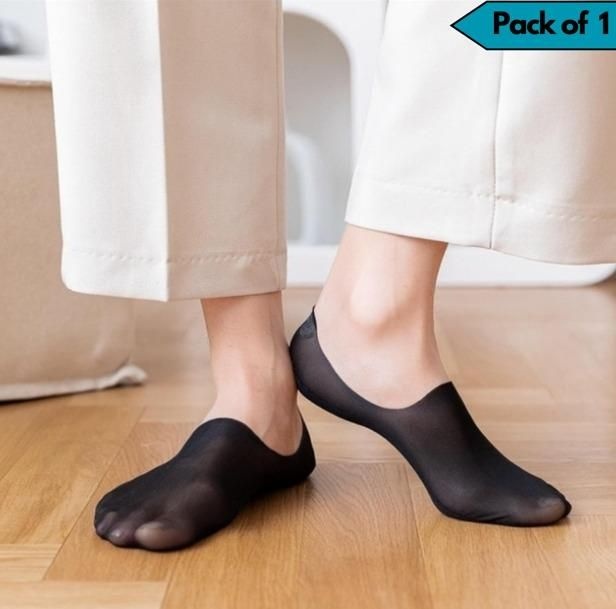
Silicone Non-slip Invisible No Show Socks(Pack Of 1)
<p>Product Name : Silicone Non-slip Invisible No Show Socks</p><p>Package Contain: Pack Of 1/pack Of 2</p><p>material: Silicone</p><p>Colour: assorted</p><p>LBH - 10*8*4</p><p>Weight - 10 grams</p><p><br></p>
Brand: hywnfd-6t
Category: Apparel & Accessories > Clothing > Socks > Footie Socks